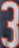
Number: 3